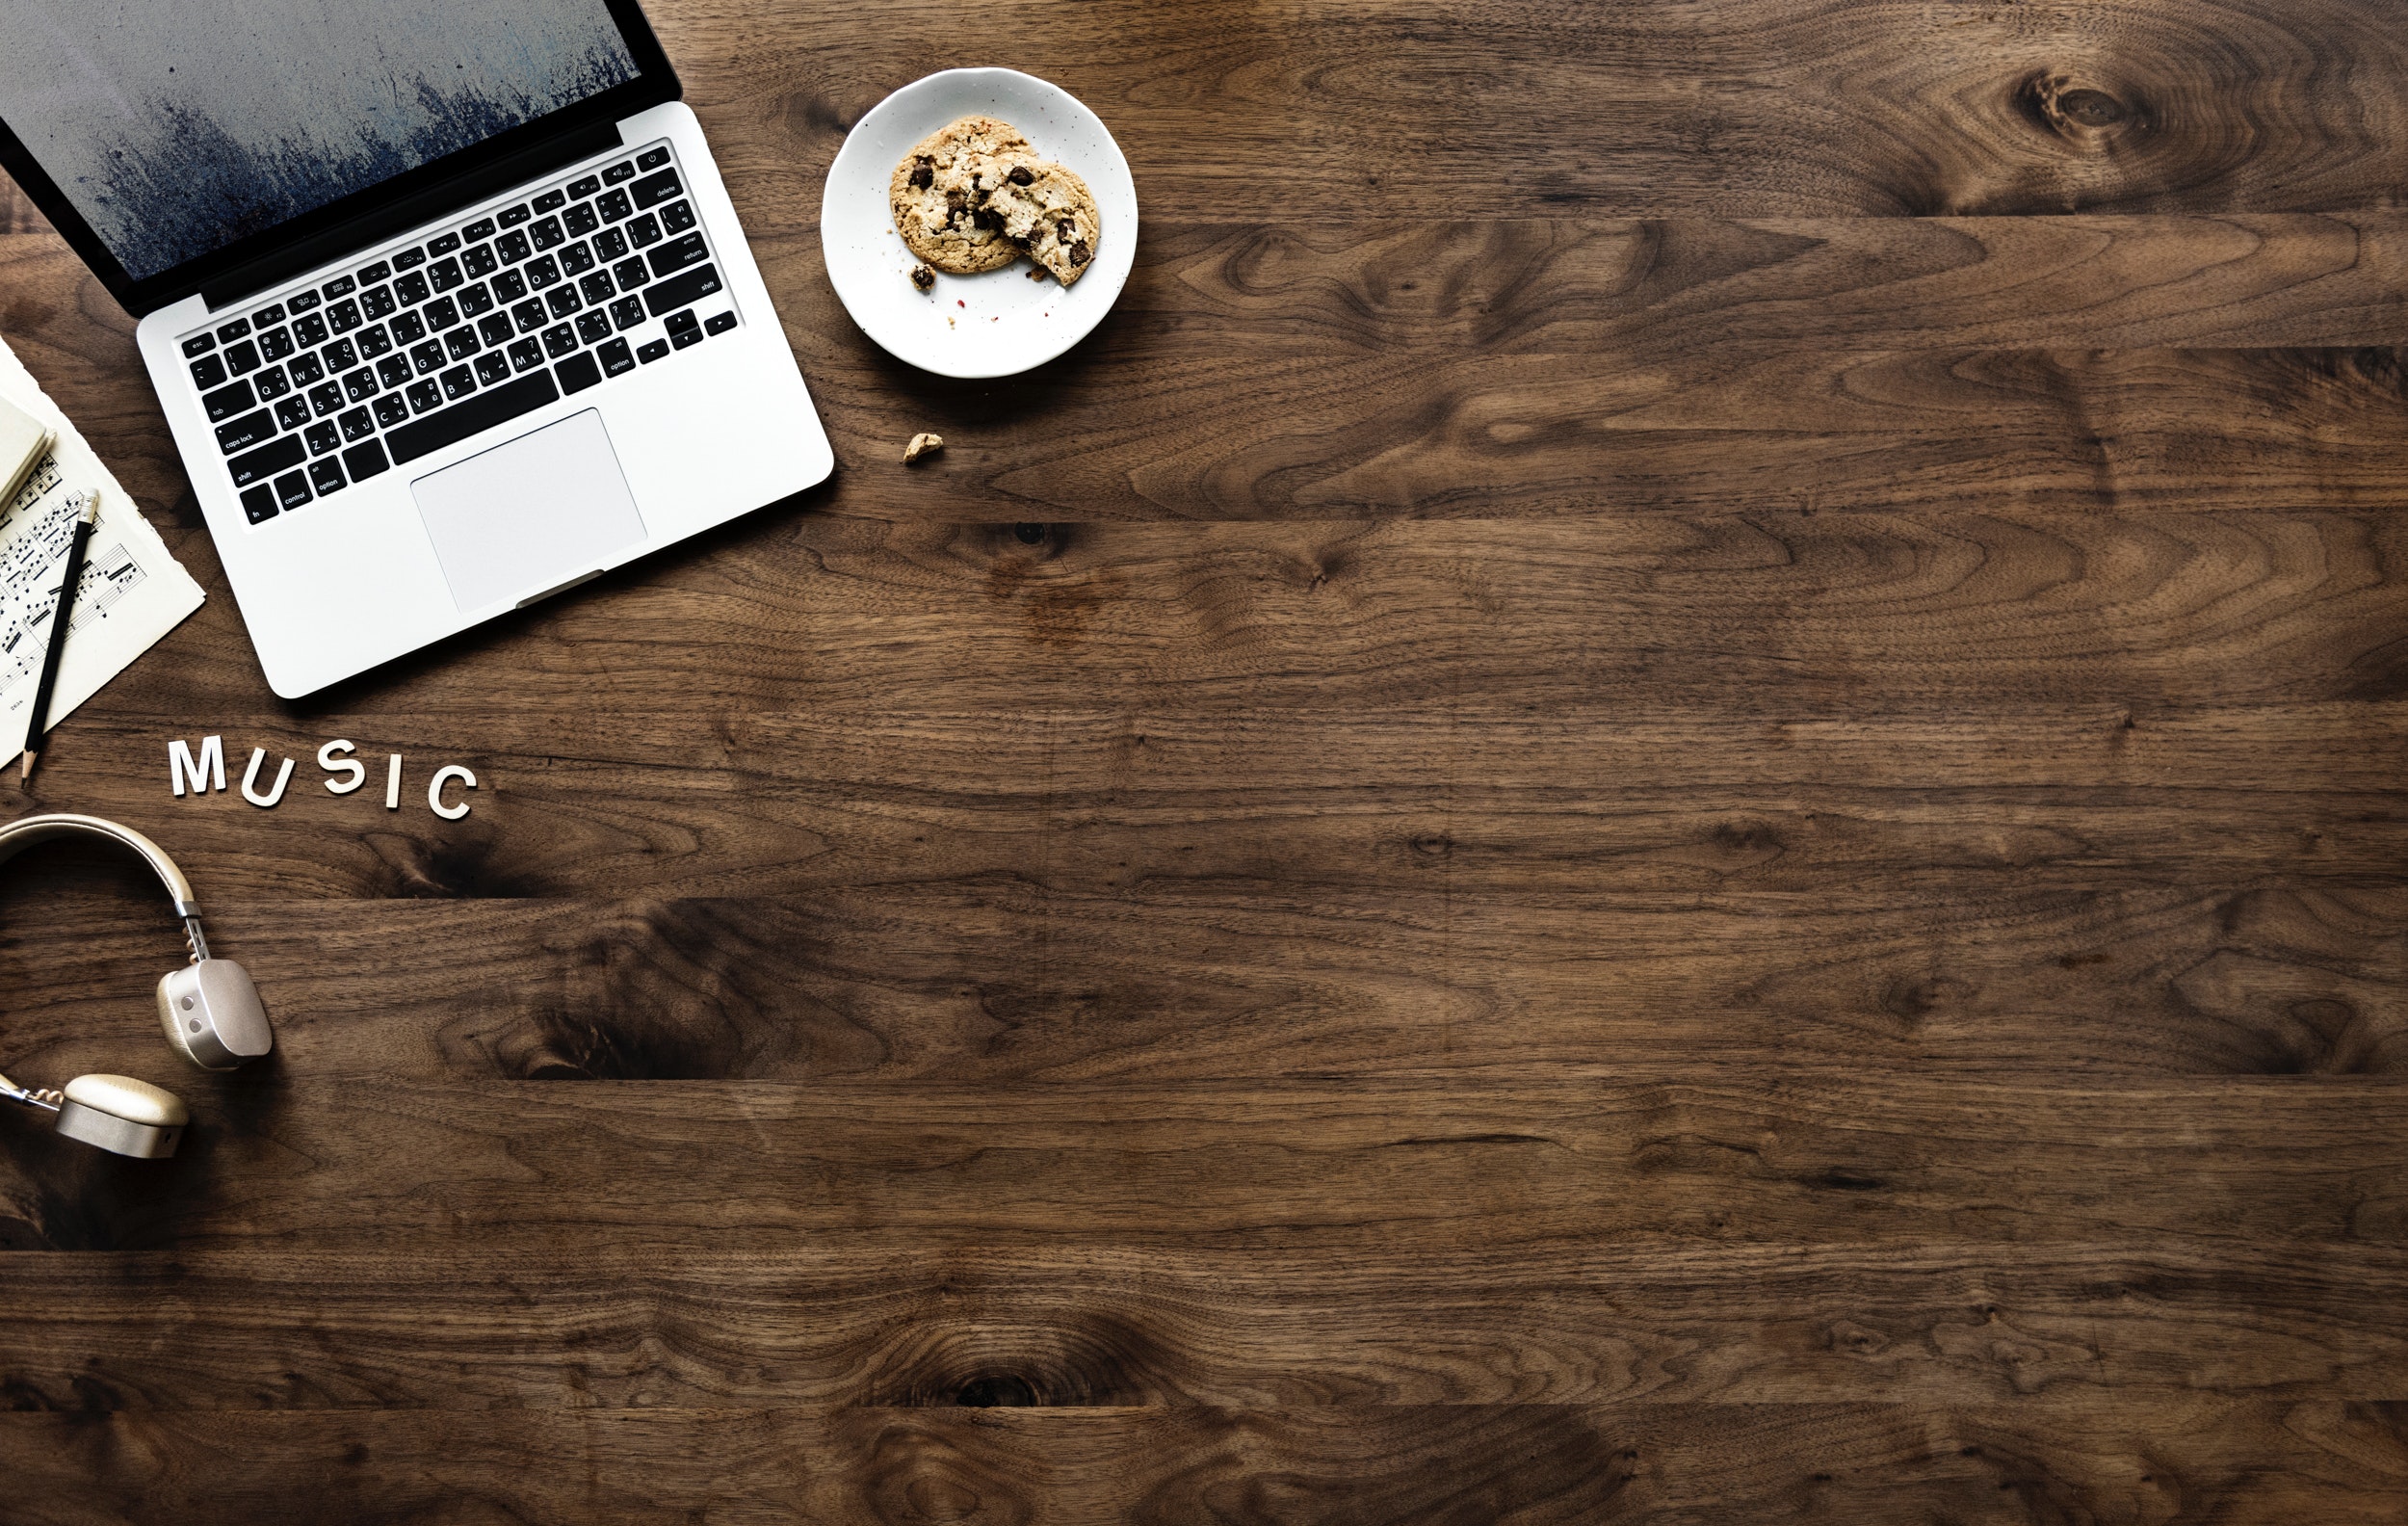
laminate flooring, wood, hardwood, wood flooring, flooring, floor, wood stain, table, font, still life photography, plank